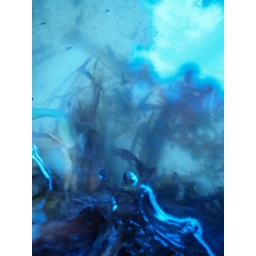
water and plants in a white bucket